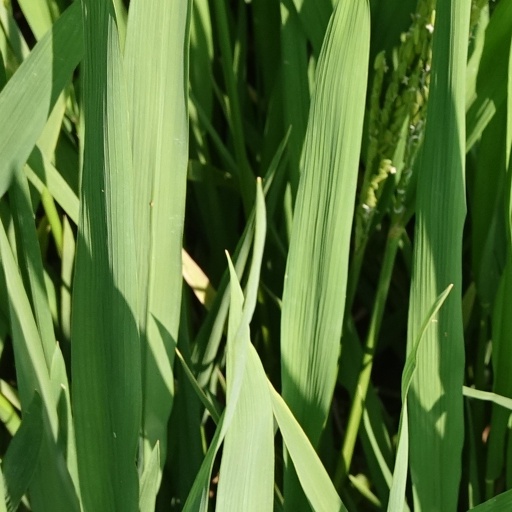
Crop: rice